Kim Brennan

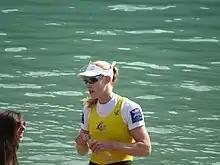
Brennan in 2015

Kimberley Jean "Kim" Brennan (née Crow; born 9 August 1985) is an Australian retired rower. She is a sixteen-time national champion, two-time World Champion, three-time Olympian and Olympic gold medallist.